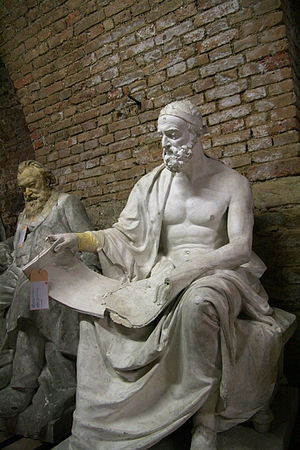
Polyb
Polybios var en græsk historiker. Han var søn af den ledende politiker Lykortas. Han er bedst kendt for sit historiske værk Historier, som handler om den romerske republiks opblomstring. I dette værk anser Polyb pålidelighed og dygtighed so vigtigere end en svungen stil. Hans historiske forlæg er især værker af Ephoros, Theopompos, Timaios, Callisthenes og Fabius Pictor.